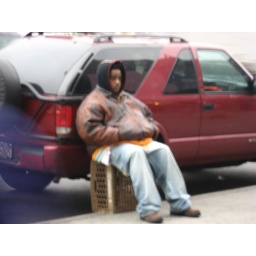
man sitting by car